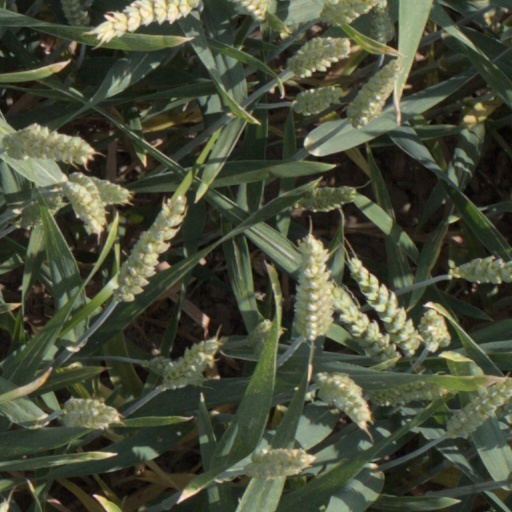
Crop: wheat